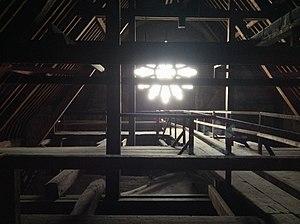
Charpentes en bois de la cathédrale Notre-Dame de Paris
L’incendie de Notre-Dame de Paris est un incendie majeur survenu à la cathédrale Notre-Dame de Paris, les 15 et 16 avril 2019, pendant près de 15 heures.
La cathédrale Notre-Dame de Paris, communément appelée Notre-Dame, est l'un des monuments les plus emblématiques de Paris et de la France. Elle est située sur l'île de la Cité et est un lieu de culte catholique, siège de l'archidiocèse de Paris, dédiée à la Vierge Marie.
La charpente de Notre-Dame de Paris est l'une des charpentes successives ayant soutenu le toit de la cathédrale Notre-Dame de Paris. Celle qui est construite au XIIIᵉ siècle et détruite par un incendie le 15 avril 2019 est communément appelée « forêt de Notre-Dame ».